Abbasid Caliphate

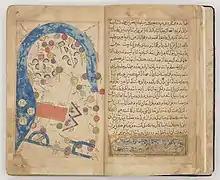
"Book of Roads and Kingdoms" written by Istakhri

The establishment of Abbasid power based in Iraq, rather than Syria, resulted in a cultural and artistic development influenced not only by the Mediterranean and Middle Eastern traditions but also by connections further afield with India, Central Asia, and China. The importation of Chinese ceramics elicited local imitations but also stirred innovations in local production. Abbasid ceramics became a more important art form with greater emphasis on decoration. A major innovation was the emergence of monochrome and polychrome lustreware, a technical achievement that had an important impact on the wider development of Islamic ceramics. Glassware also became a more important art form and was likely the origin of the lustre technique that was introduced into ceramics. Few textiles have survived but the production of "tiraz", textiles with royal inscriptions, is well attested.